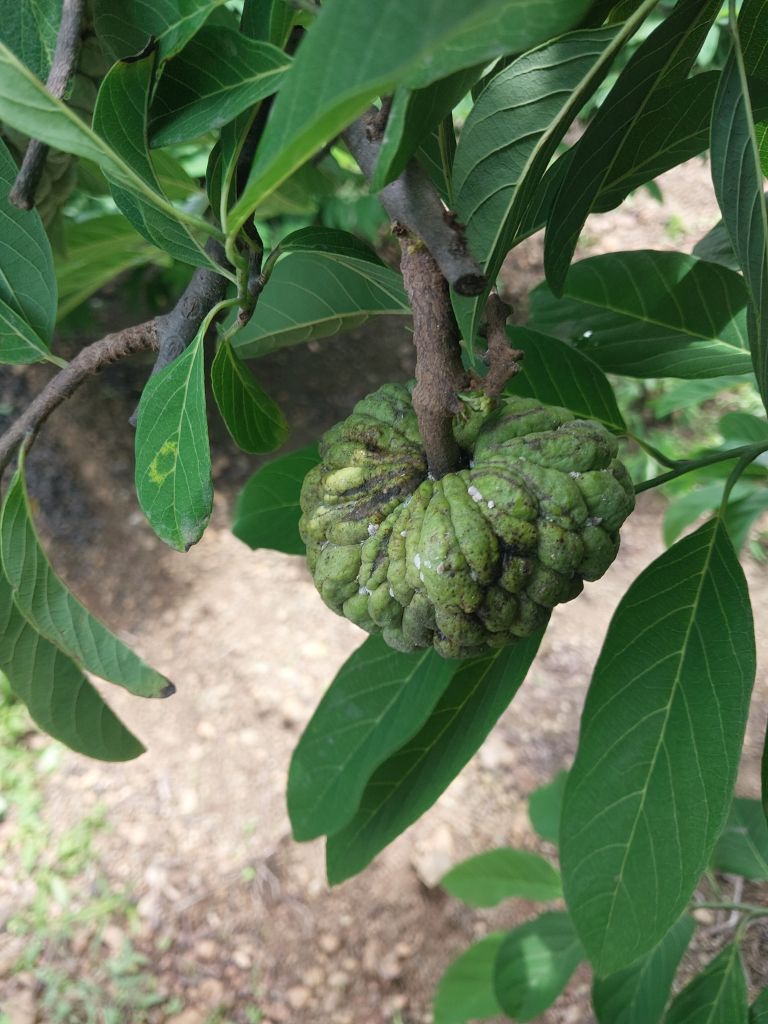
Disease label: Leaf spot on fruit